Kamenice Gorge

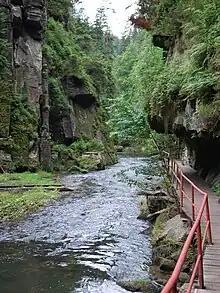
In the Edmund Gorge

The Kamenice Gorge (formerly known as Kamnitz Gorge) is a rocky ravine between Hřensko, Mezná and Srbská Kamenice in Bohemian Switzerland in the Czech Republic. The river Kamenice flows through it and discharges near Hřensko into the Elbe.